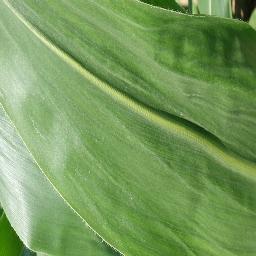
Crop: corn
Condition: (maize)_healthy